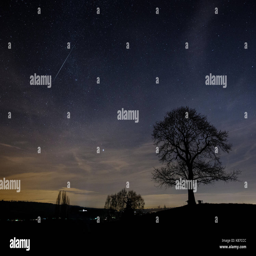
falling star above a lonely tree